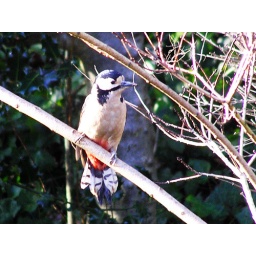
Great spotted woodpecker (Dendrocopos major) in the garden, December 27, 2009 - female (no red patch on nape)